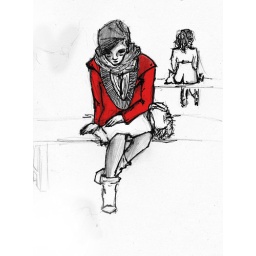
drawning based on a girl who was waithing in the station of brussels with a red coat